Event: Nepal Earthquake
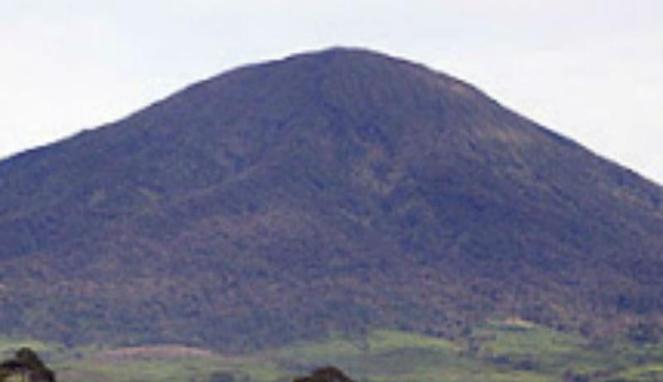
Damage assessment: no_damage